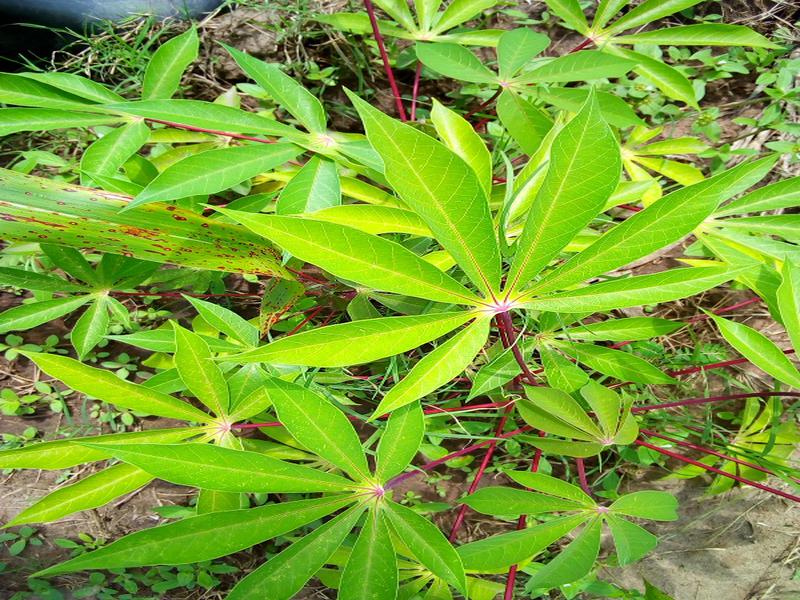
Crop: cassava
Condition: healthy